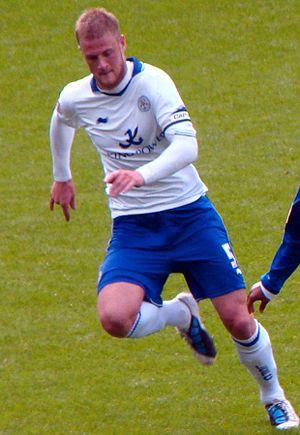
Matthew Mills est un footballeur anglais né le 14 juillet 1986 à Swindon.